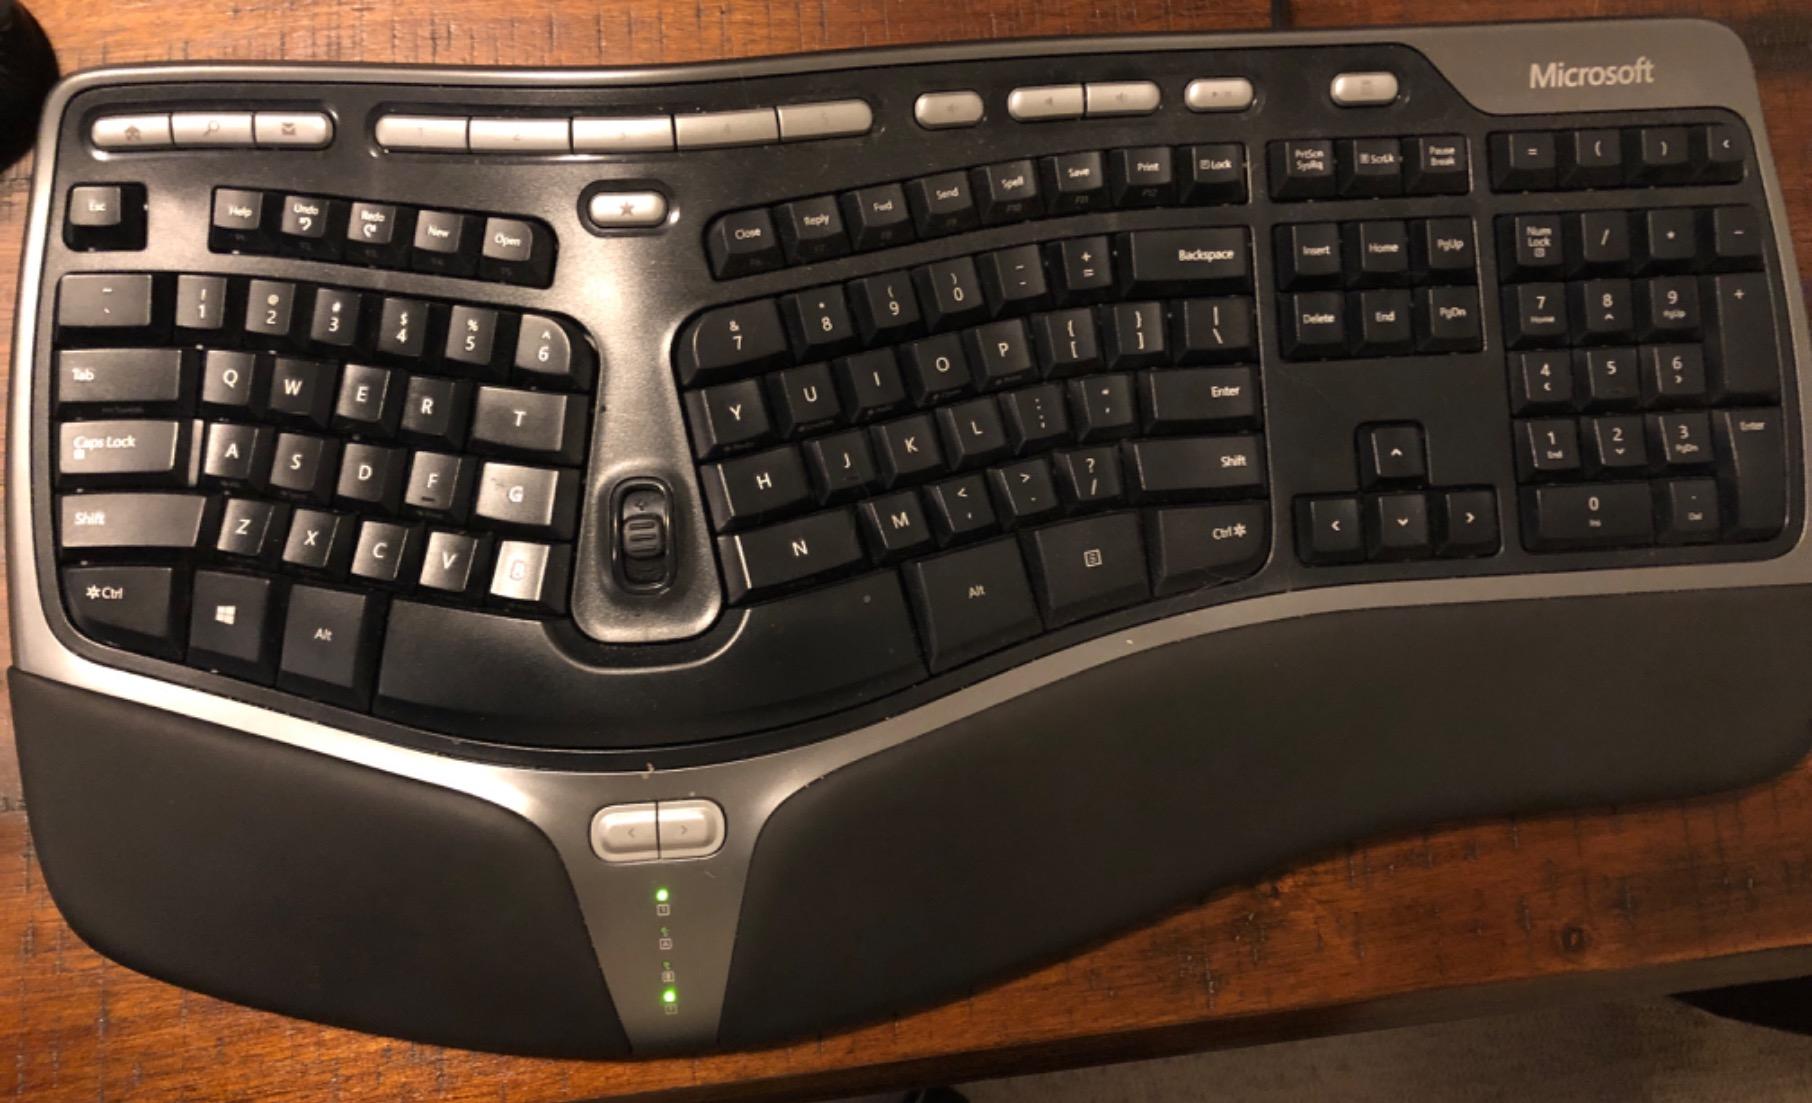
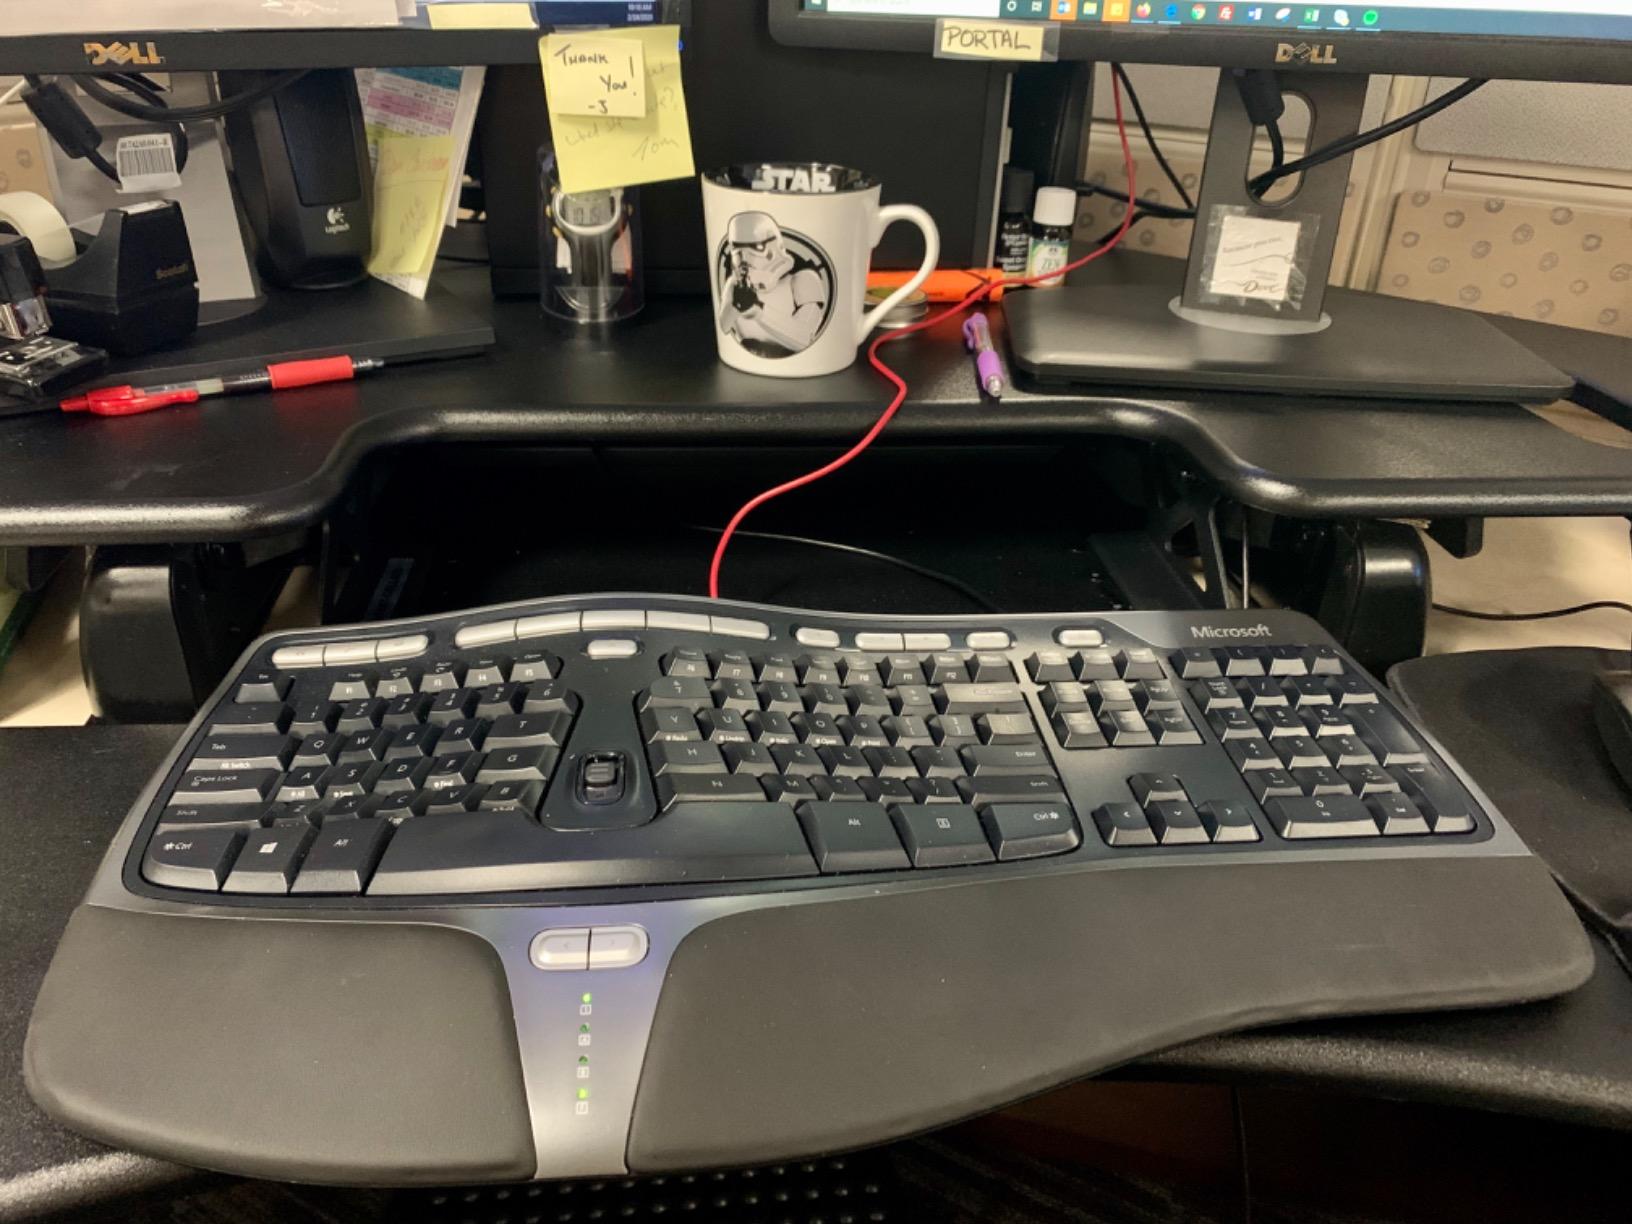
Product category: keyboard
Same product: yes